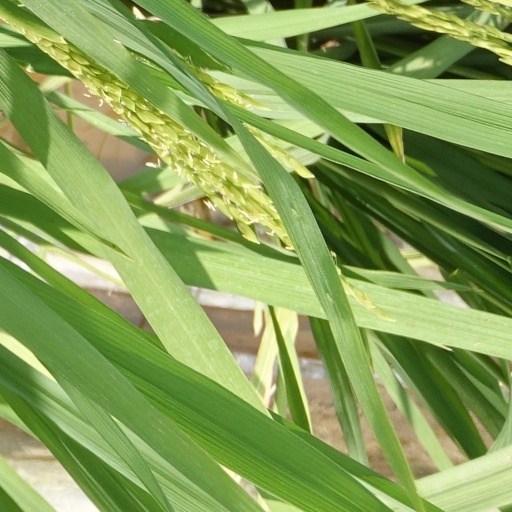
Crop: rice